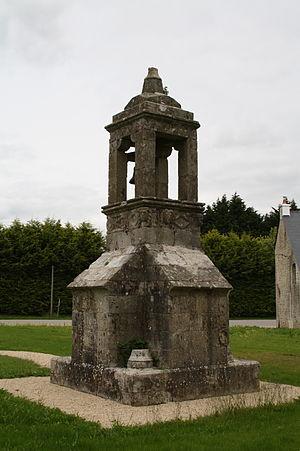
clocheton élevé à l'emplacement de la chapelle rappelle l'existence de Saint-Adrien de Bouthiry This building is indexed in the Base Mérimée, a database of architectural heritage maintained by the French Ministry of Culture,
Pour des raisons de taille de la page, la liste des chapelles du Morbihan a été scindée en deux, suivant les initiales des communes où se situent ces monuments :
Le Saint [lə sɛ̃] est une commune française, située dans le département du Morbihan en région Bretagne.